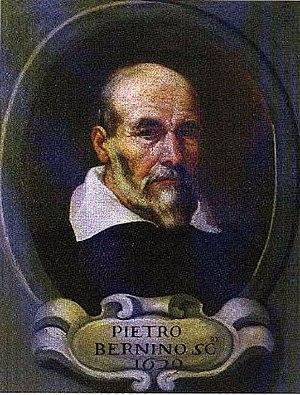
Pietro Bernini, né le 6 mai 1562 à Sesto Fiorentino en Toscane et mort le 29 août 1629 à Rome, est un sculpteur italien et le père de l'un des plus célèbres sculpteurs italiens, Gian Lorenzo Bernini.